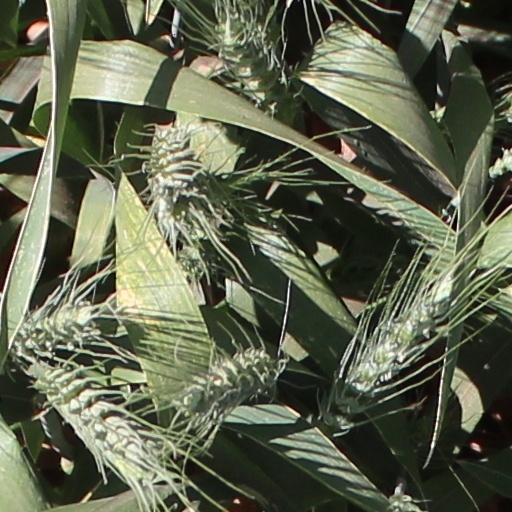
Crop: wheat